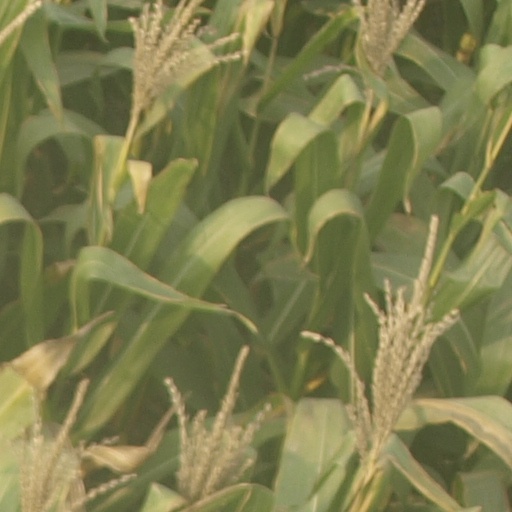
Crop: maize; corn